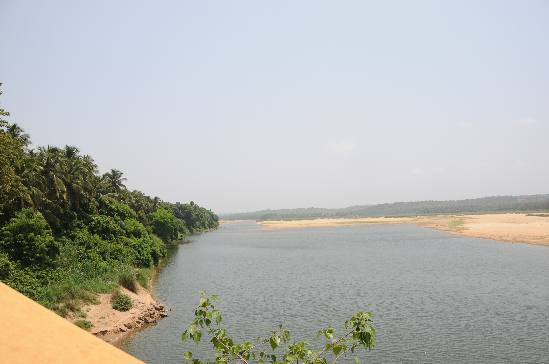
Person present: No